Henry Kendall (urban planner)

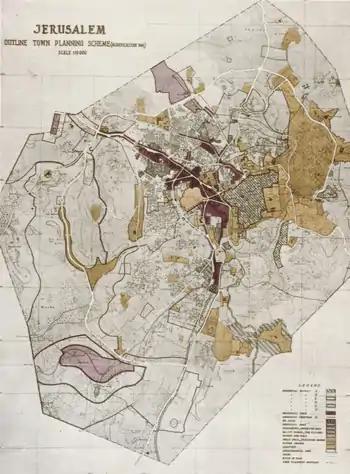
Henry Kendall plan for Jerusalem 1944

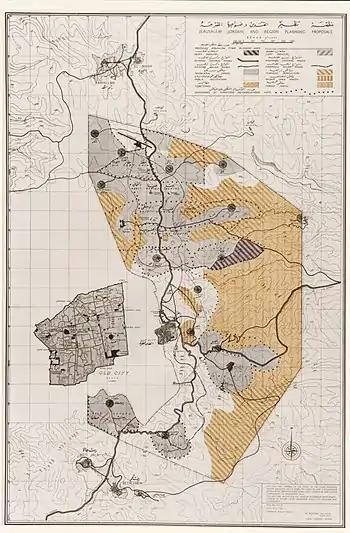
Henry Kendall plan for East Jerusalem 1964

Henry Kendall (1903–1983) was a British architect, who worked as an urban planner, in British colonies and former colonies.